Etemenanki

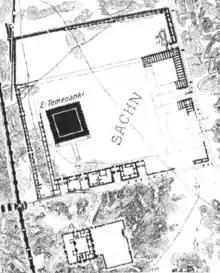
Plan of the site

The Etemenanki is described in a cuneiform tablet from Uruk from 229 BCE, a copy of an older text (now in the Louvre, Paris and referred to as the "Esagila" tablet). Translated in 1876 by Assyriologist George Smith, it gives the height of the tower as seven stocks (91 meters) with a square base of 91 meters on each side. This mudbrick structure was confirmed by excavations conducted by Robert Koldewey after 1913. Large stairs were discovered at the south side of the building, where a triple gate connected it with the Esagila. A larger gate to the east connected the Etemenanki with the sacred procession road (now reconstructed in the Pergamon Museum, Berlin).